Long Hunter State Park

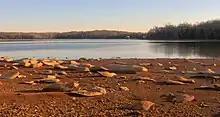
Couchville Lake

Long Hunter State Park consists of approximately managed by the Tennessee Department of Environment and Conservation. The park includes two boat launch ramps on J. Percy Priest Lake, several miles of hiking trails, several group campsites and one backcountry campsite, a meeting facility, and a visitor center. Non-motorized boats are allowed on Couchville Lake.